Cyprus in the Eurovision Song Contest 2008

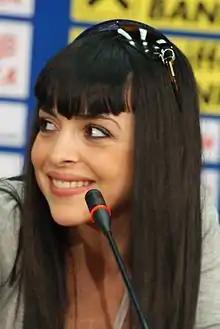
Evdokia Kadi during a press meet and greet

"A Song for Europe" was the national final format developed by CyBC in order to select its entry for the Eurovision Song Contest 2008. The competition took place on 12 January 2008 at the CyBC Studio 3 in Nicosia, hosted by Andreas Ektoras and broadcast on RIK 1, RIK Sat, Trito Programma, London Greek Radio as well as online via the broadcaster's website "cybc.cy" and the official Eurovision Song Contest website "eurovision.tv".